NBR C Class

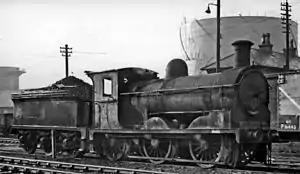
65260 at Kipps Locomotive Depot

The NBR C Class (LNER Class J36) is a class of 0-6-0 steam locomotives designed by Matthew Holmes for freight work on the North British Railway (NBR). They were introduced in 1888 with inside cylinders and Stephenson valve gear. A total of 168 locomotives was built, of which 123 came into British Railways ownership at nationalisation in 1948. This was the last class of steam engine in service in Scotland.